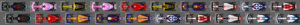
Le Grand Prix automobile d'Autriche 2020 disputé le 5 juillet 2020 sur le circuit de Spielberg, est la 1019ᵉ épreuve du championnat du monde de Formule 1 courue depuis 1950 et la première à se disputer sans aucun spectateur. Il s'agit de la trente-troisième édition du Grand Prix d'Autriche comptant pour le championnat du monde de Formule 1. Initialement prévue pour être la onzième étape du championnat 2020, elle en devient la première manche après l'annulation des dix premières courses prévues au calendrier en raison de la pandémie de Covid-19. L'épreuve se dispute pour la trente-deuxième fois depuis 1970 sur le circuit de Spielberg, devenu propriété de Red Bull, d'où le nom actuel du circuit, Red Bull Ring.